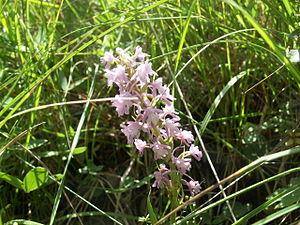
Le Massif du Vercors propose une très riche variété de fleurs avec plus de 1800 espèces végétales.
Le terme de moucheron, ou mouchillon en Suisse, désigne une espèce de mouche ou de diptère de petite taille, et non une mouche juvénile. Exemples : le phlébotome et la simulie. La larve de la mouche, apode, s'appelle l'asticot.